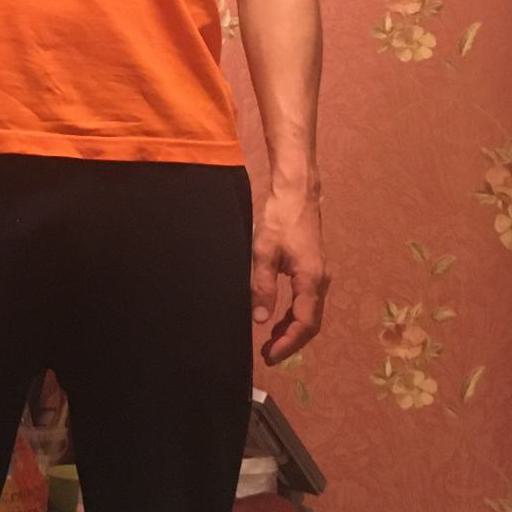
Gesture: no_gesture